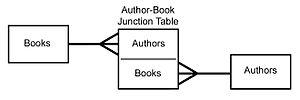
En gestion de base de données, une relation multivaleur détermine que pour chaque enregistrement d'une table, il peut y avoir aucun, un ou plusieurs enregistrements d'une autre table qui lui soit liés.